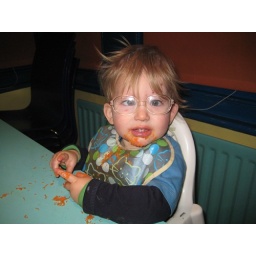
It's not all cake in our household. We give the boy bunny food too...